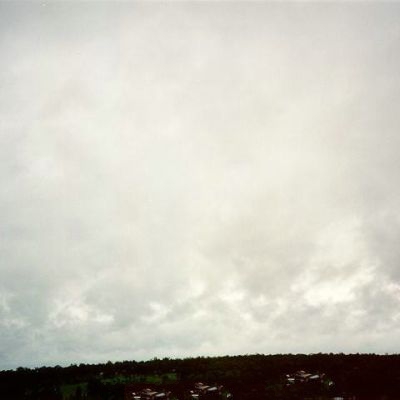
Cloud type: Nimbostratus (Ns)